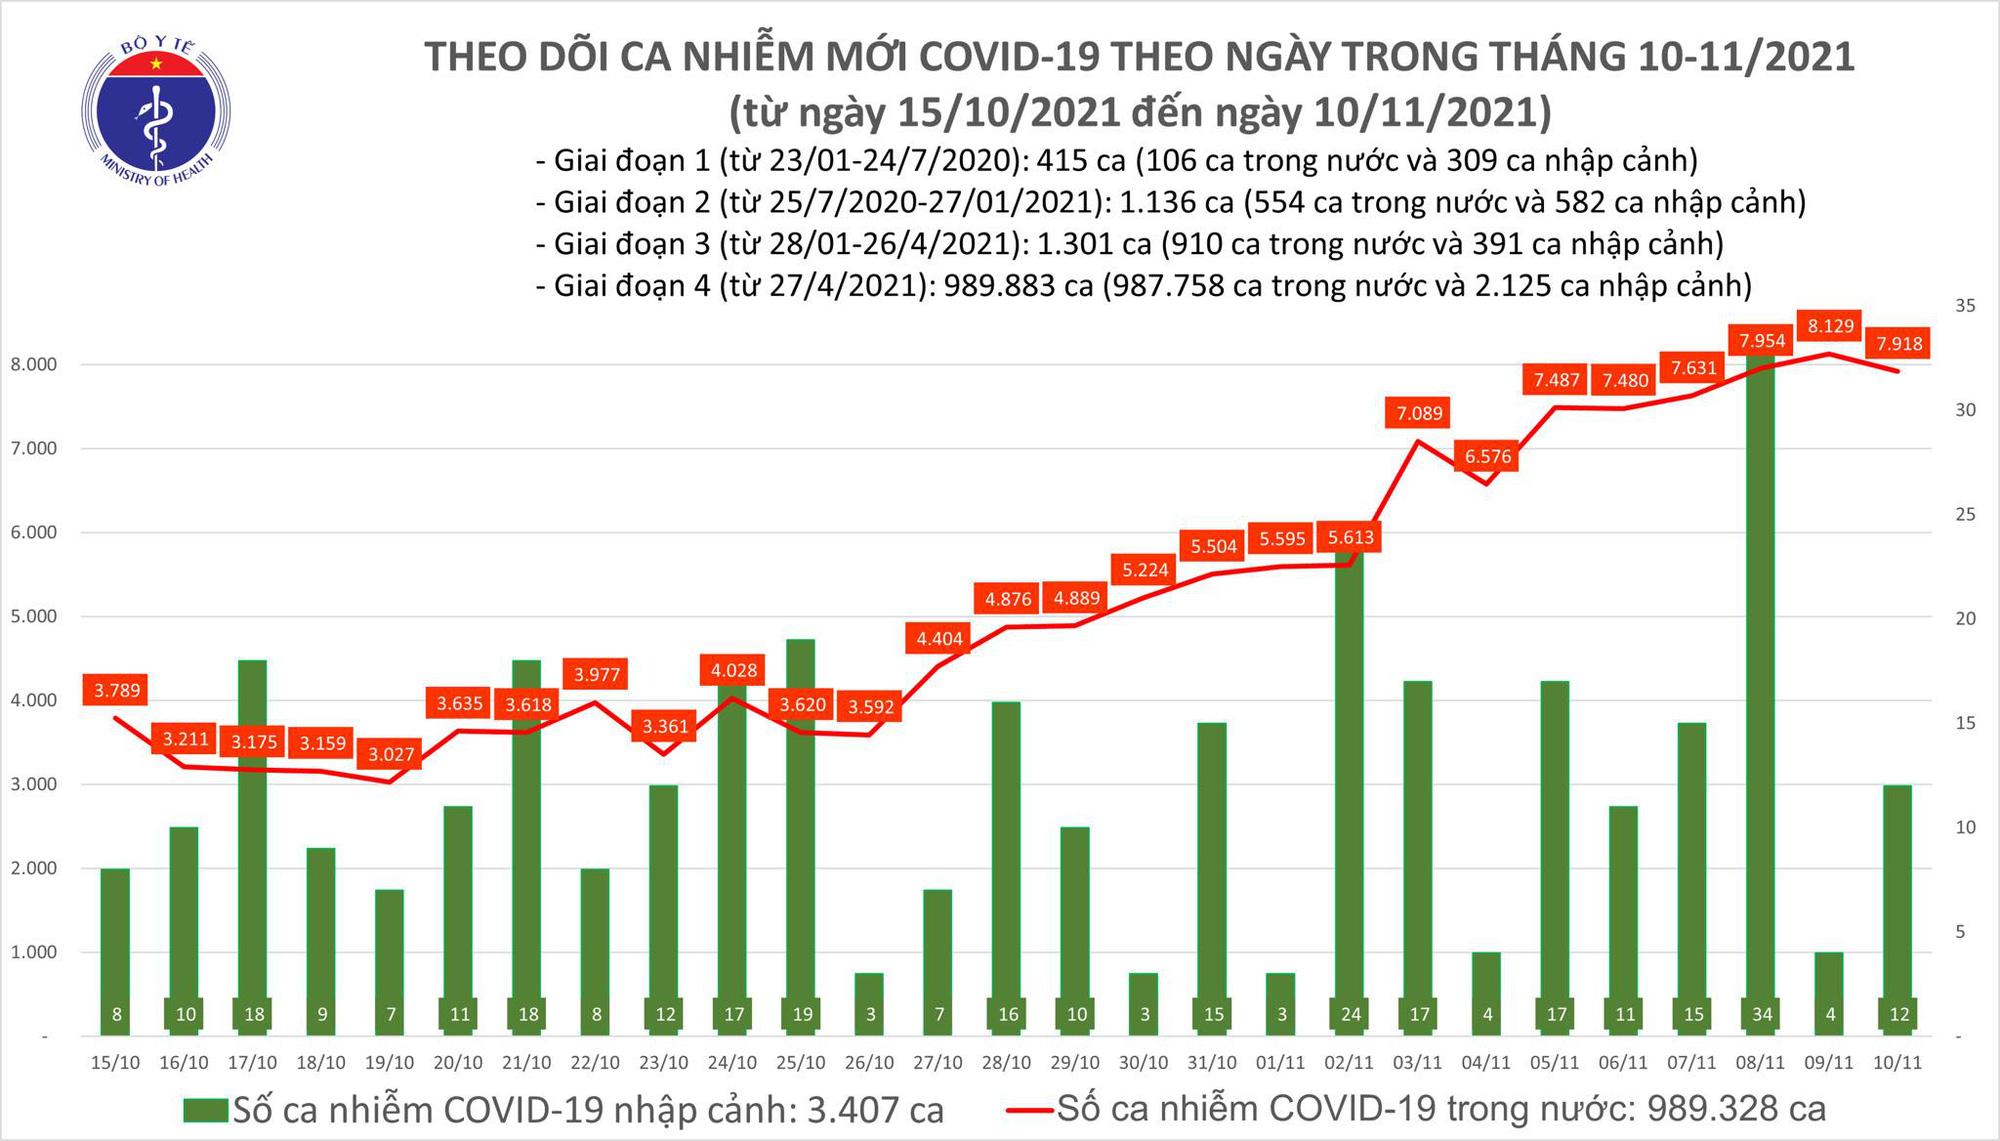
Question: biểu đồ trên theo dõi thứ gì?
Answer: theo dõi số ca nhiễm covid-19 theo ngày